From the Noble Savage to the Noble Revolutionary

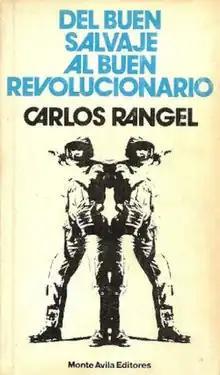
Cover of the book

From the Noble Savage to the Noble Revolutionary (Spanish: "Del buen salvaje al buen revolucionario") is a book published in 1976 by Venezuelan writer Carlos Rangel that seeks to explore a new interpretation of the reality of Latin America far from and opposed to, what the author considers to be, myths spread and little questioned about the Latin American identity promoted mostly by the region's nationalists and socialists and that even has been exported as image to the rest of the world.